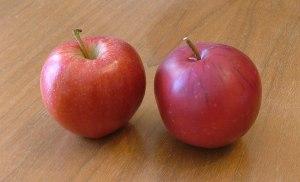
Un sampuru est une réplique d'un produit alimentaire, exposée dans les vitrines et sur les étals extérieurs dans un très grand nombre de restaurants au Japon. Très réaliste, elle sert à montrer aux clients les différents plats et leurs prix.